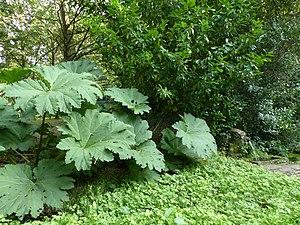
Gunnera manicata au Haras Hennebont
Le Haras national d'Hennebont est l'un des cinq pôles équestres de la région française Bretagne. Sa création en 1856 à Hennebont, dans le Morbihan, autour de l'ancienne abbaye de la Joie, résulte d'un échange avec l'abbaye Notre-Dame de Langonnet. Inauguré par Napoléon III le 15 août 1858, il est classé monument historique en 1995.